The Sorcerer's Apprentice (2010 film)

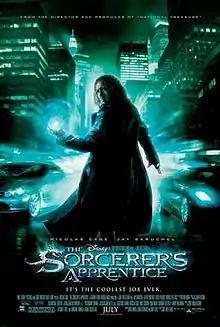
Theatrical release poster

The Sorcerer's Apprentice is a 2010 American action adventure fantasy film directed by Jon Turteltaub and written by Matt Lopez, Doug Miro, and Carlo Bernard. It is loosely based on the "Sorcerer's Apprentice" segment from Walt Disney's 1940 animated film "Fantasia", which in turn draws inspiration from Paul Dukas' 1897 symphonic poem and Johann Wolfgang von Goethe's 1797 ballad. The film stars Nicolas Cage, Jay Baruchel, Alfred Molina, Teresa Palmer, and Monica Bellucci. The narrative follows Balthazar Blake, a master sorcerer in modern-day Manhattan, who recruits a physics student named Dave Stutler to help prevent the resurrection of a powerful dark sorceress.